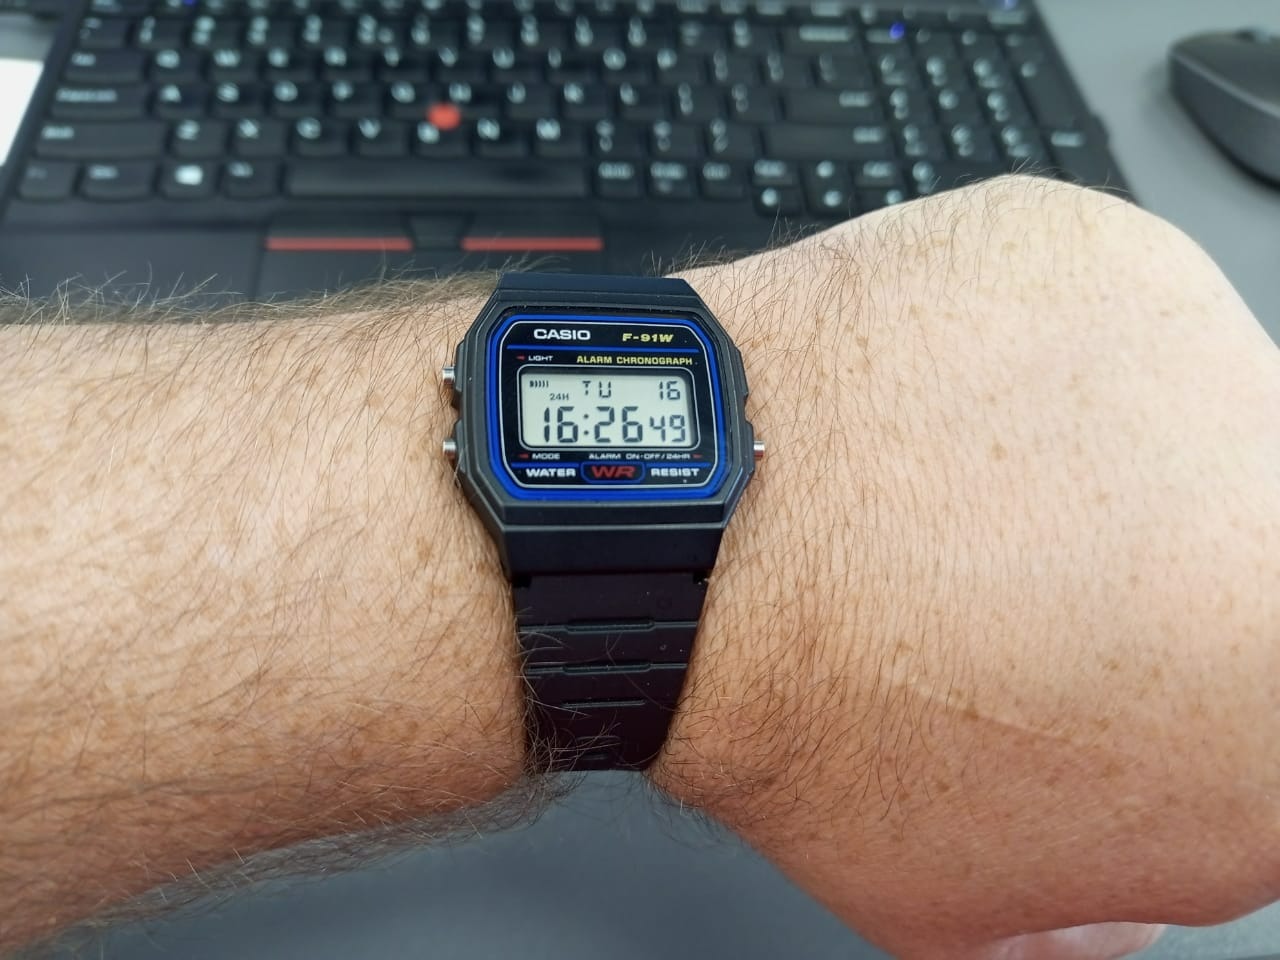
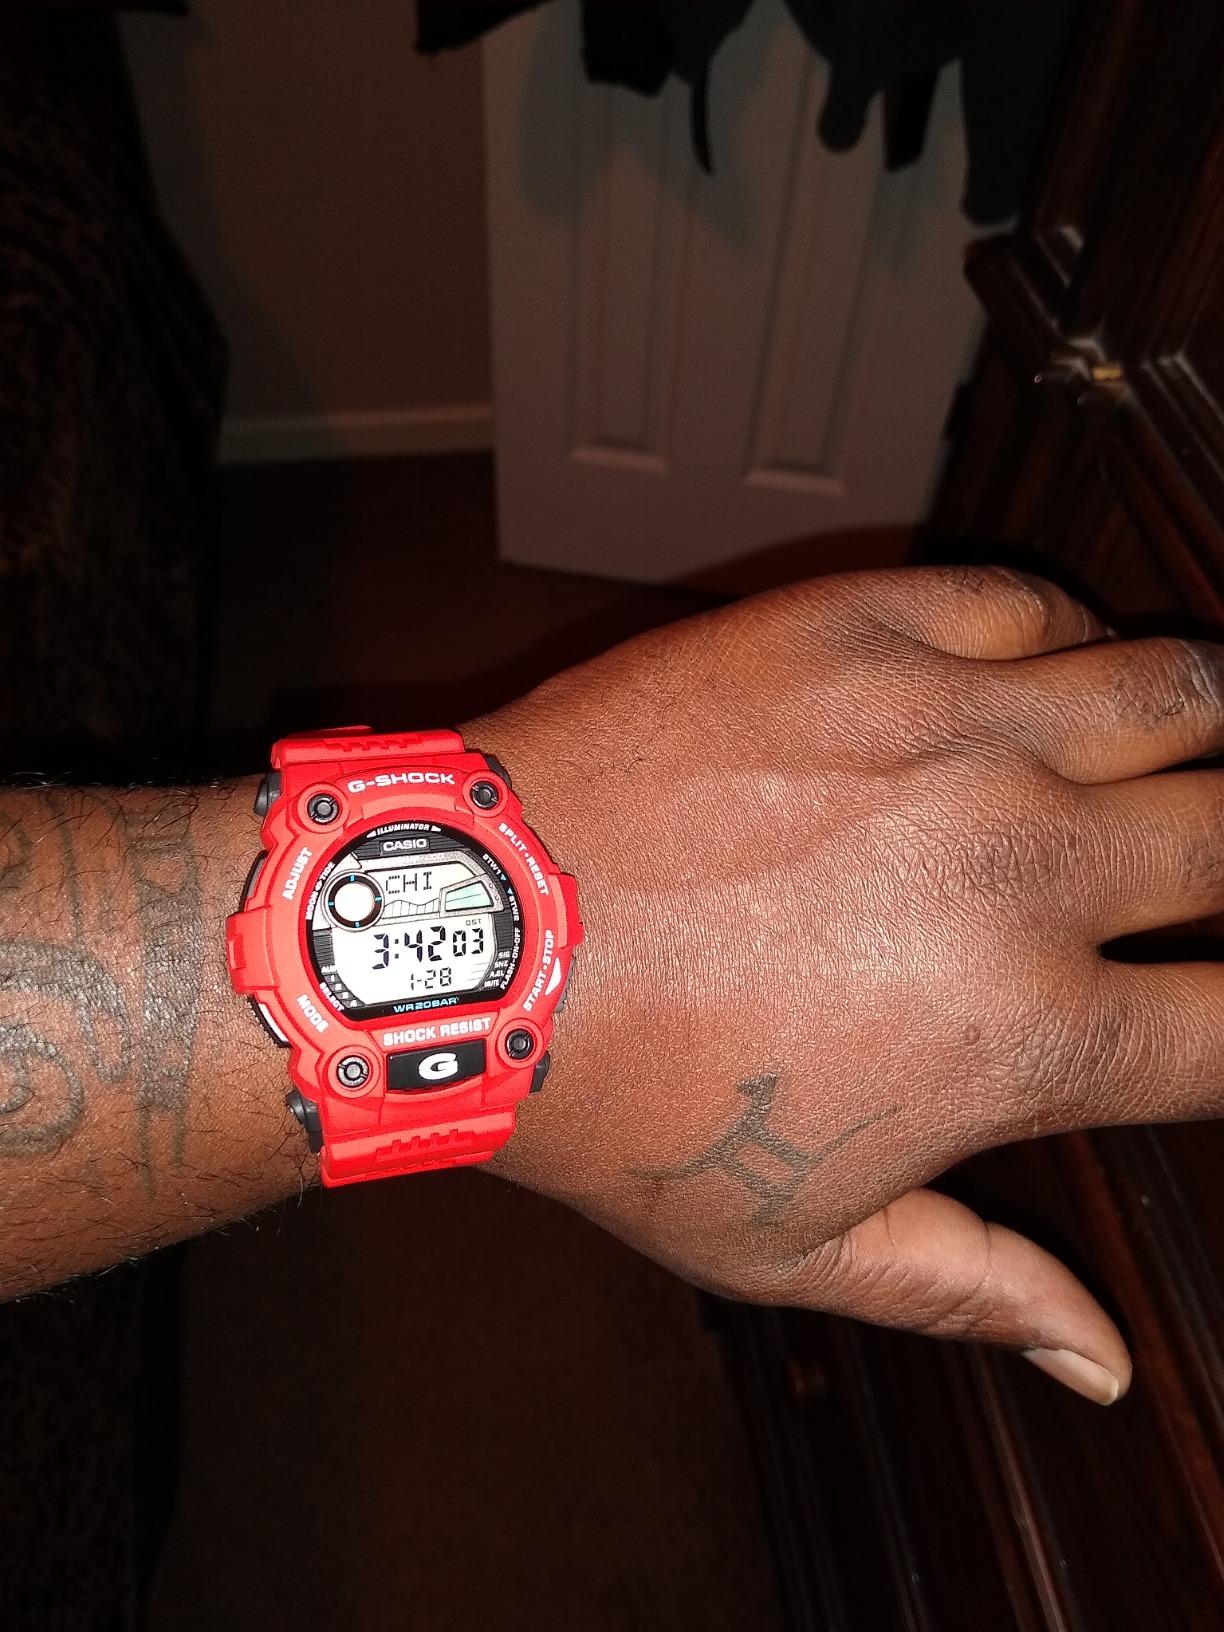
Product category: accessories_watch
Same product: no